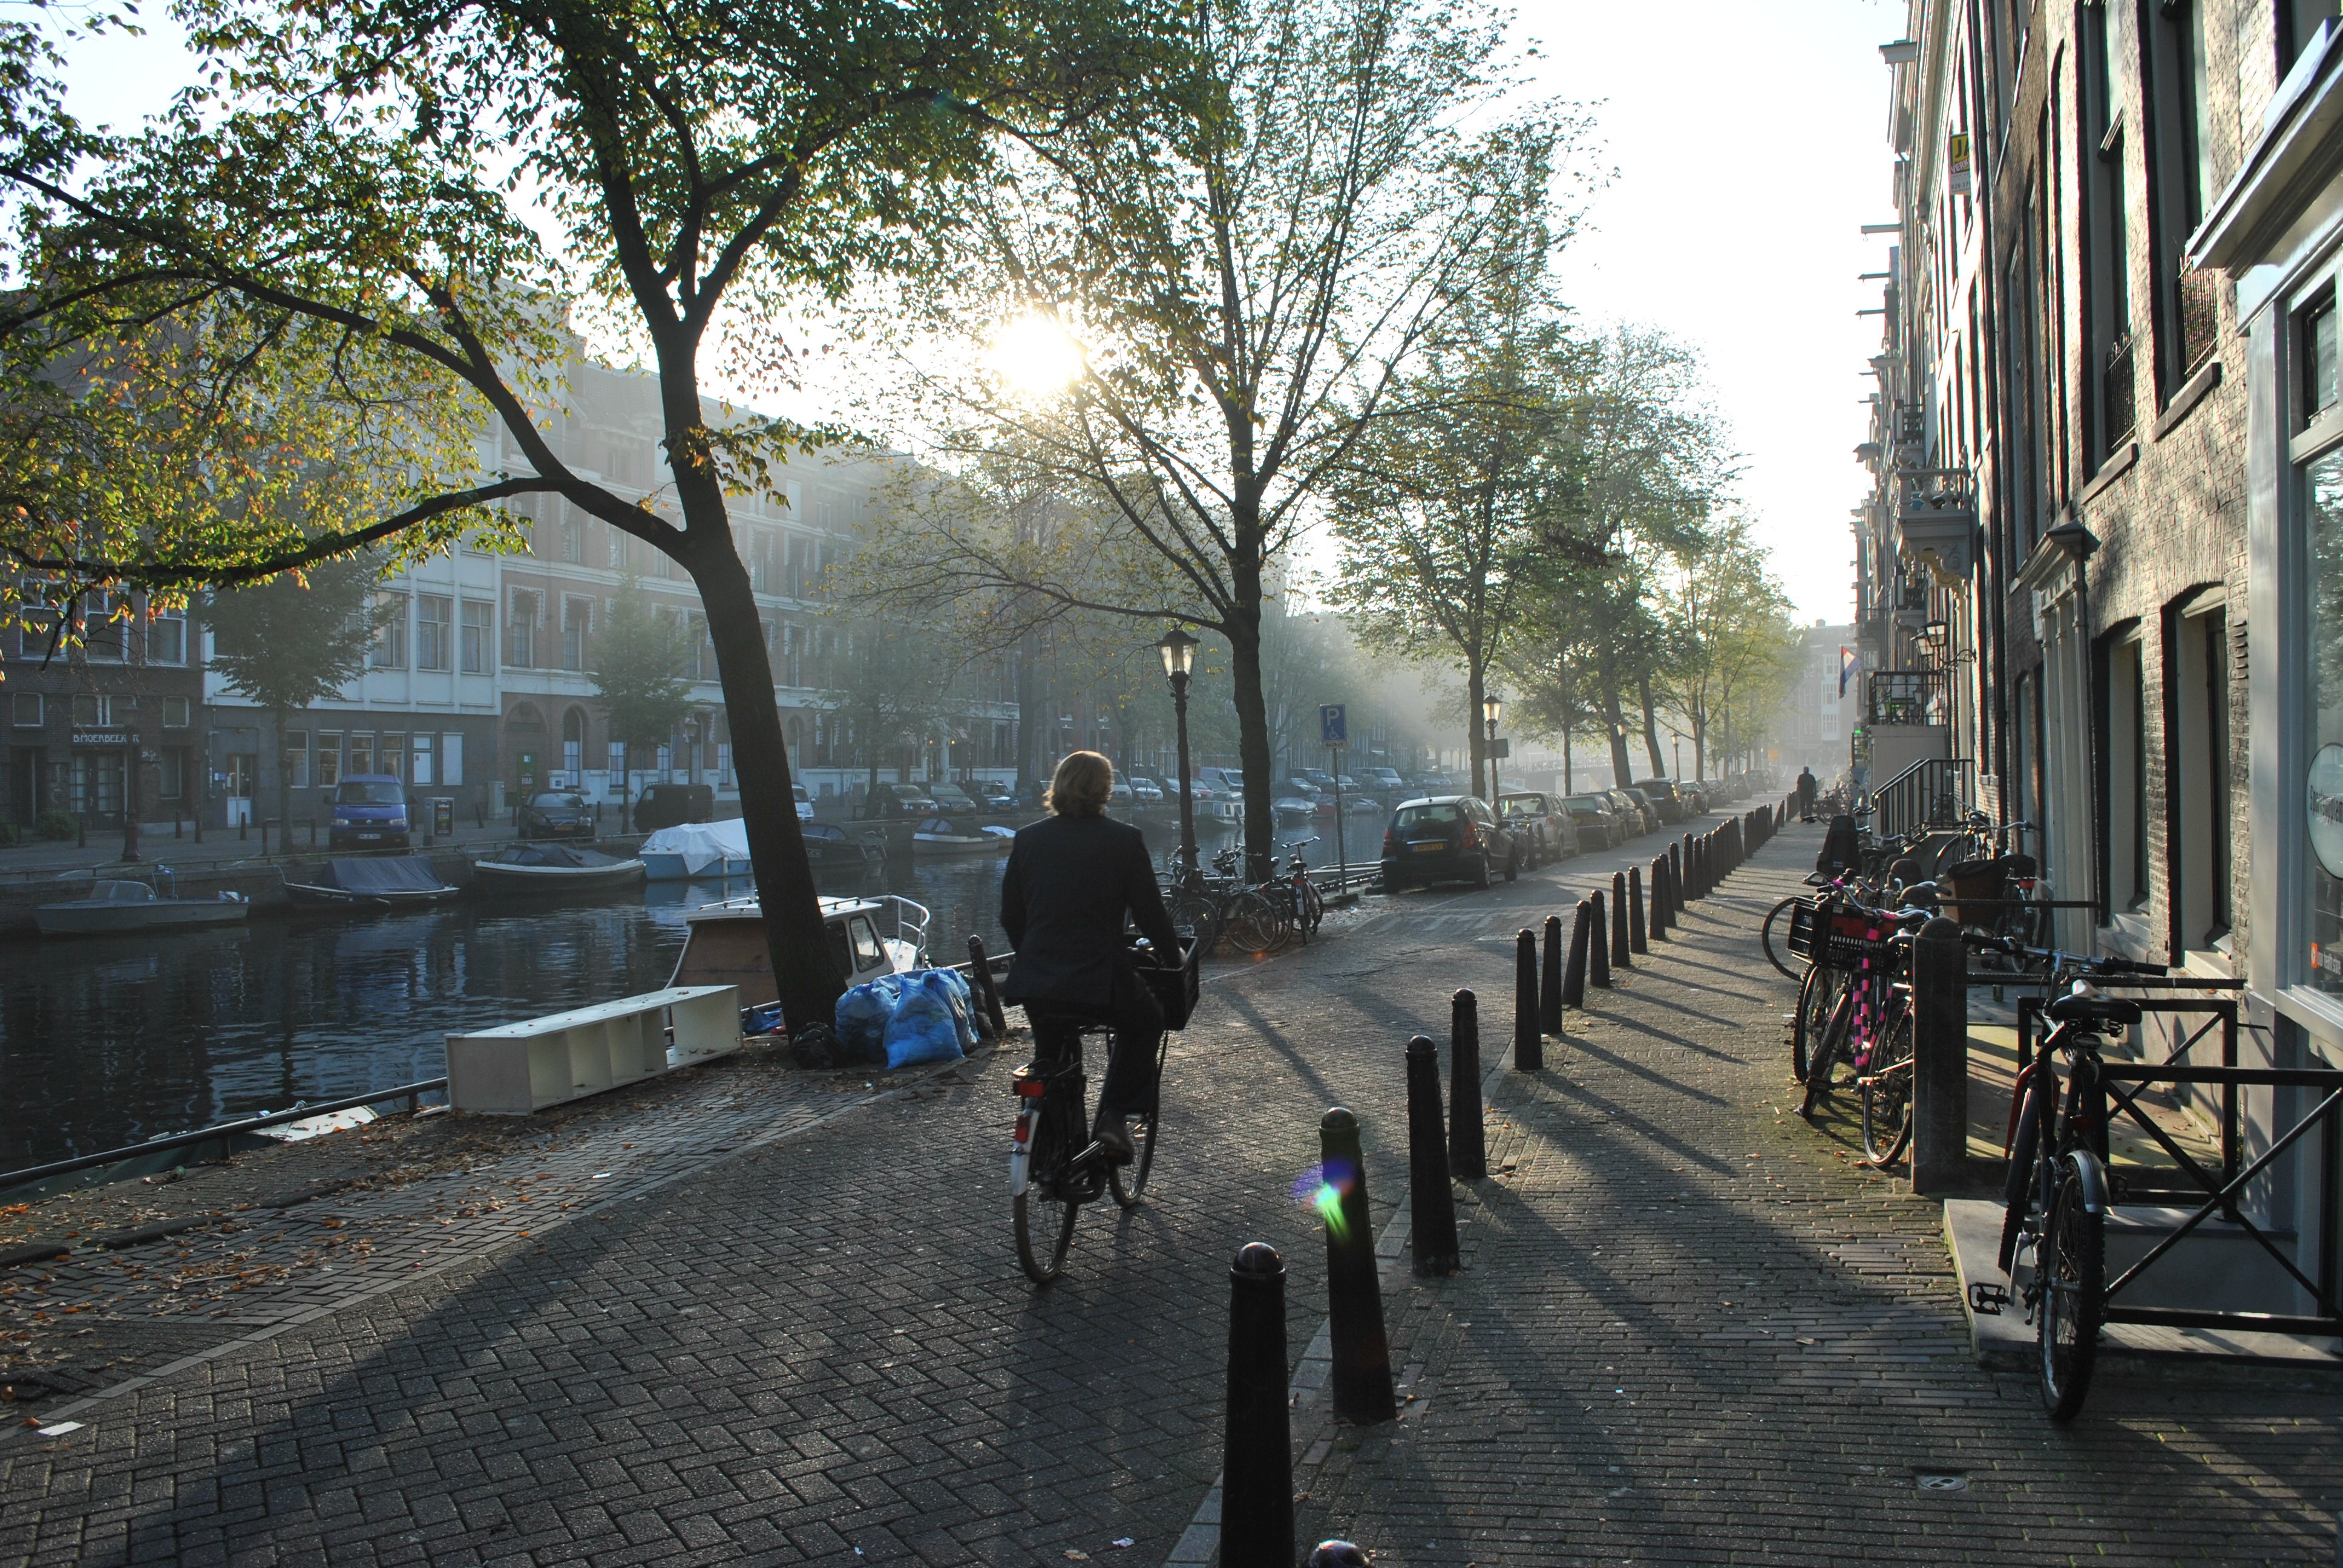
pedestrian, road, street, bicycle, bike, transport, lane, waterway, amsterdam, infrastructure, neighbourhood, urban area